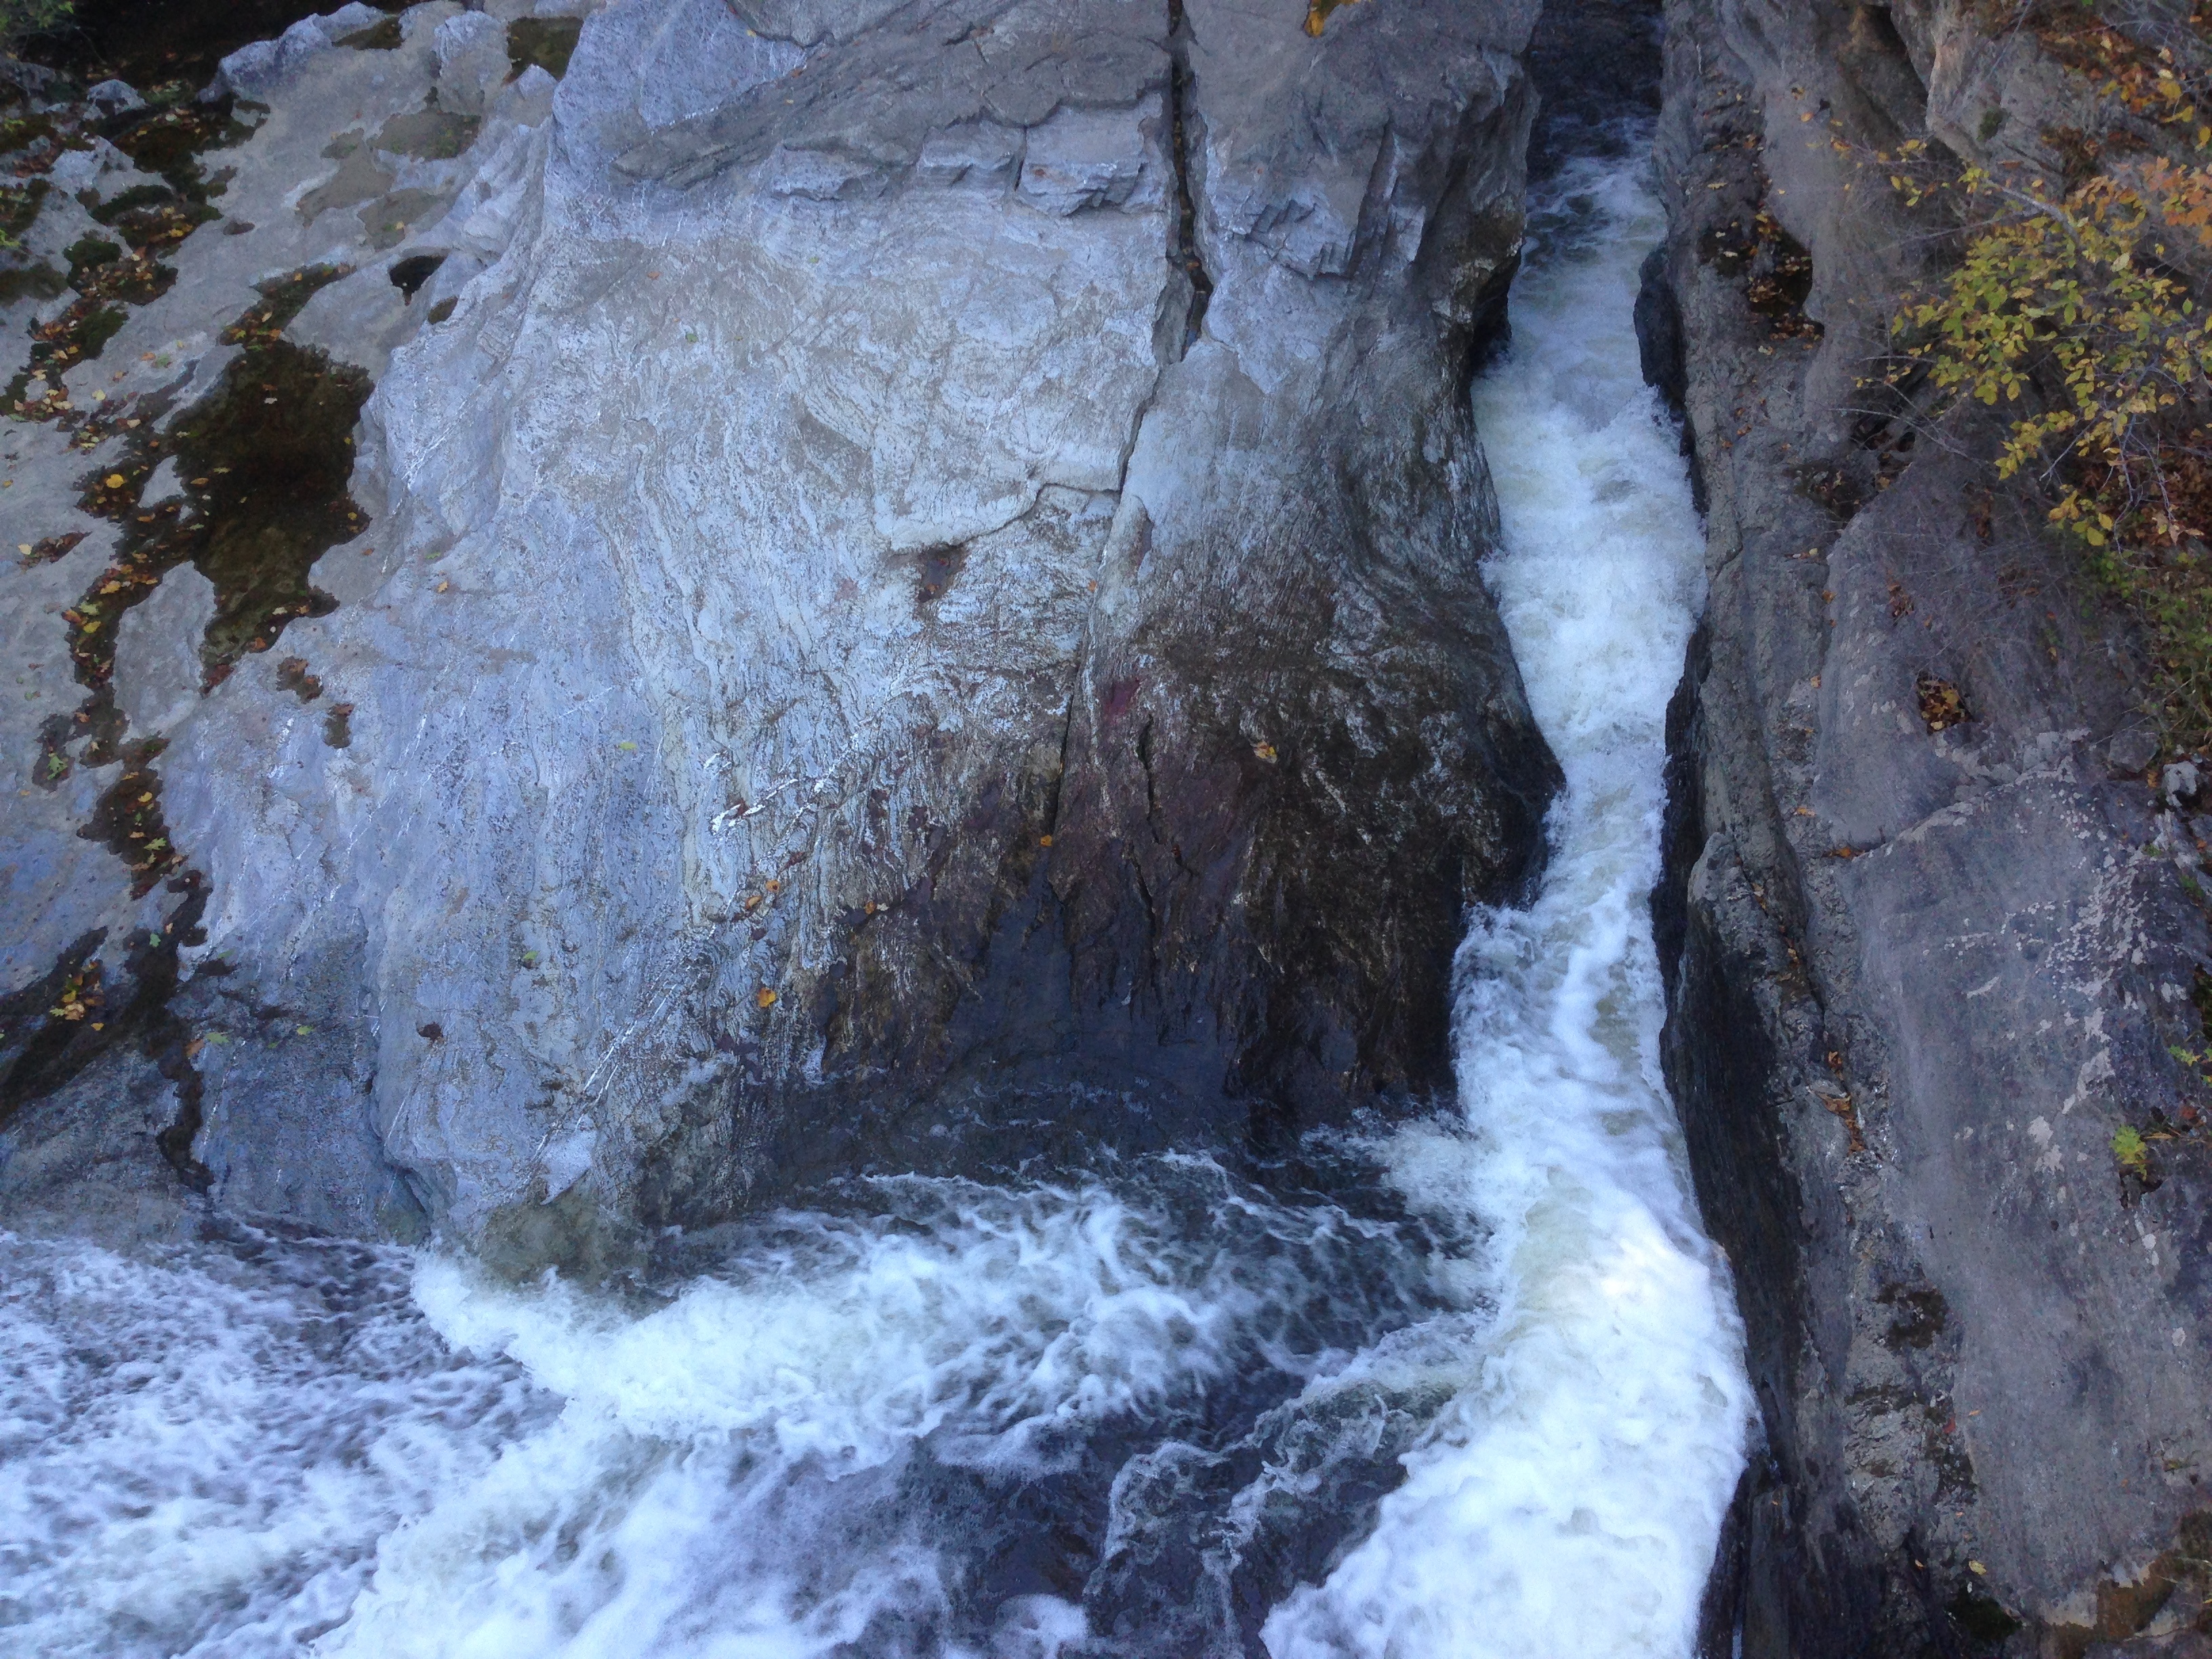
water, rock, waterfall, winter, adventure, river, formation, stream, ice, rapid, water feature, geological phenomenon